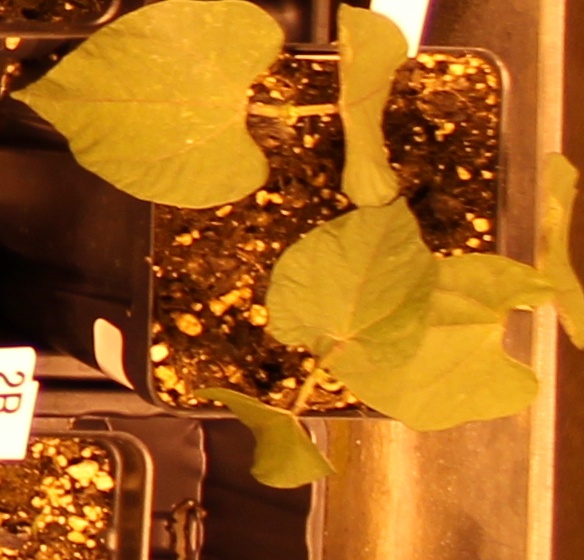
Label: Blackbean